Treasure of the Holy Crosses

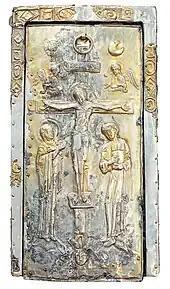
The closed staurotheke.

The staurotheke is the casket that served as the custody of the Illustrious Relic until 1532, when it was transferred to the new reliquary. It is a rectangular case, 17.8 centimeters high, 9.5 centimeters wide and three centimeters thick, made of wood covered with a thin sheet of pure silver originally gilded with mercury on every surface, although only faint hints of the gold patina remain. The foil covers every surface of the casket: the lid, the interior, and the four contour sides. The decoration that characterizes the staurotheke is rich in religious symbols, the main theme of which centers on the crucifixion of Jesus. Of particular note is that it is not a true embossed work, as the foil was not worked by tapping it from the back, but was forced by using irons and stones.